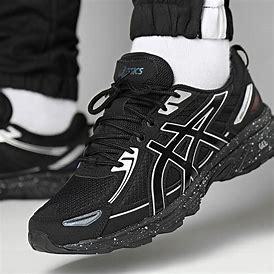
Brand: Asics
Model: Gel Venture 6